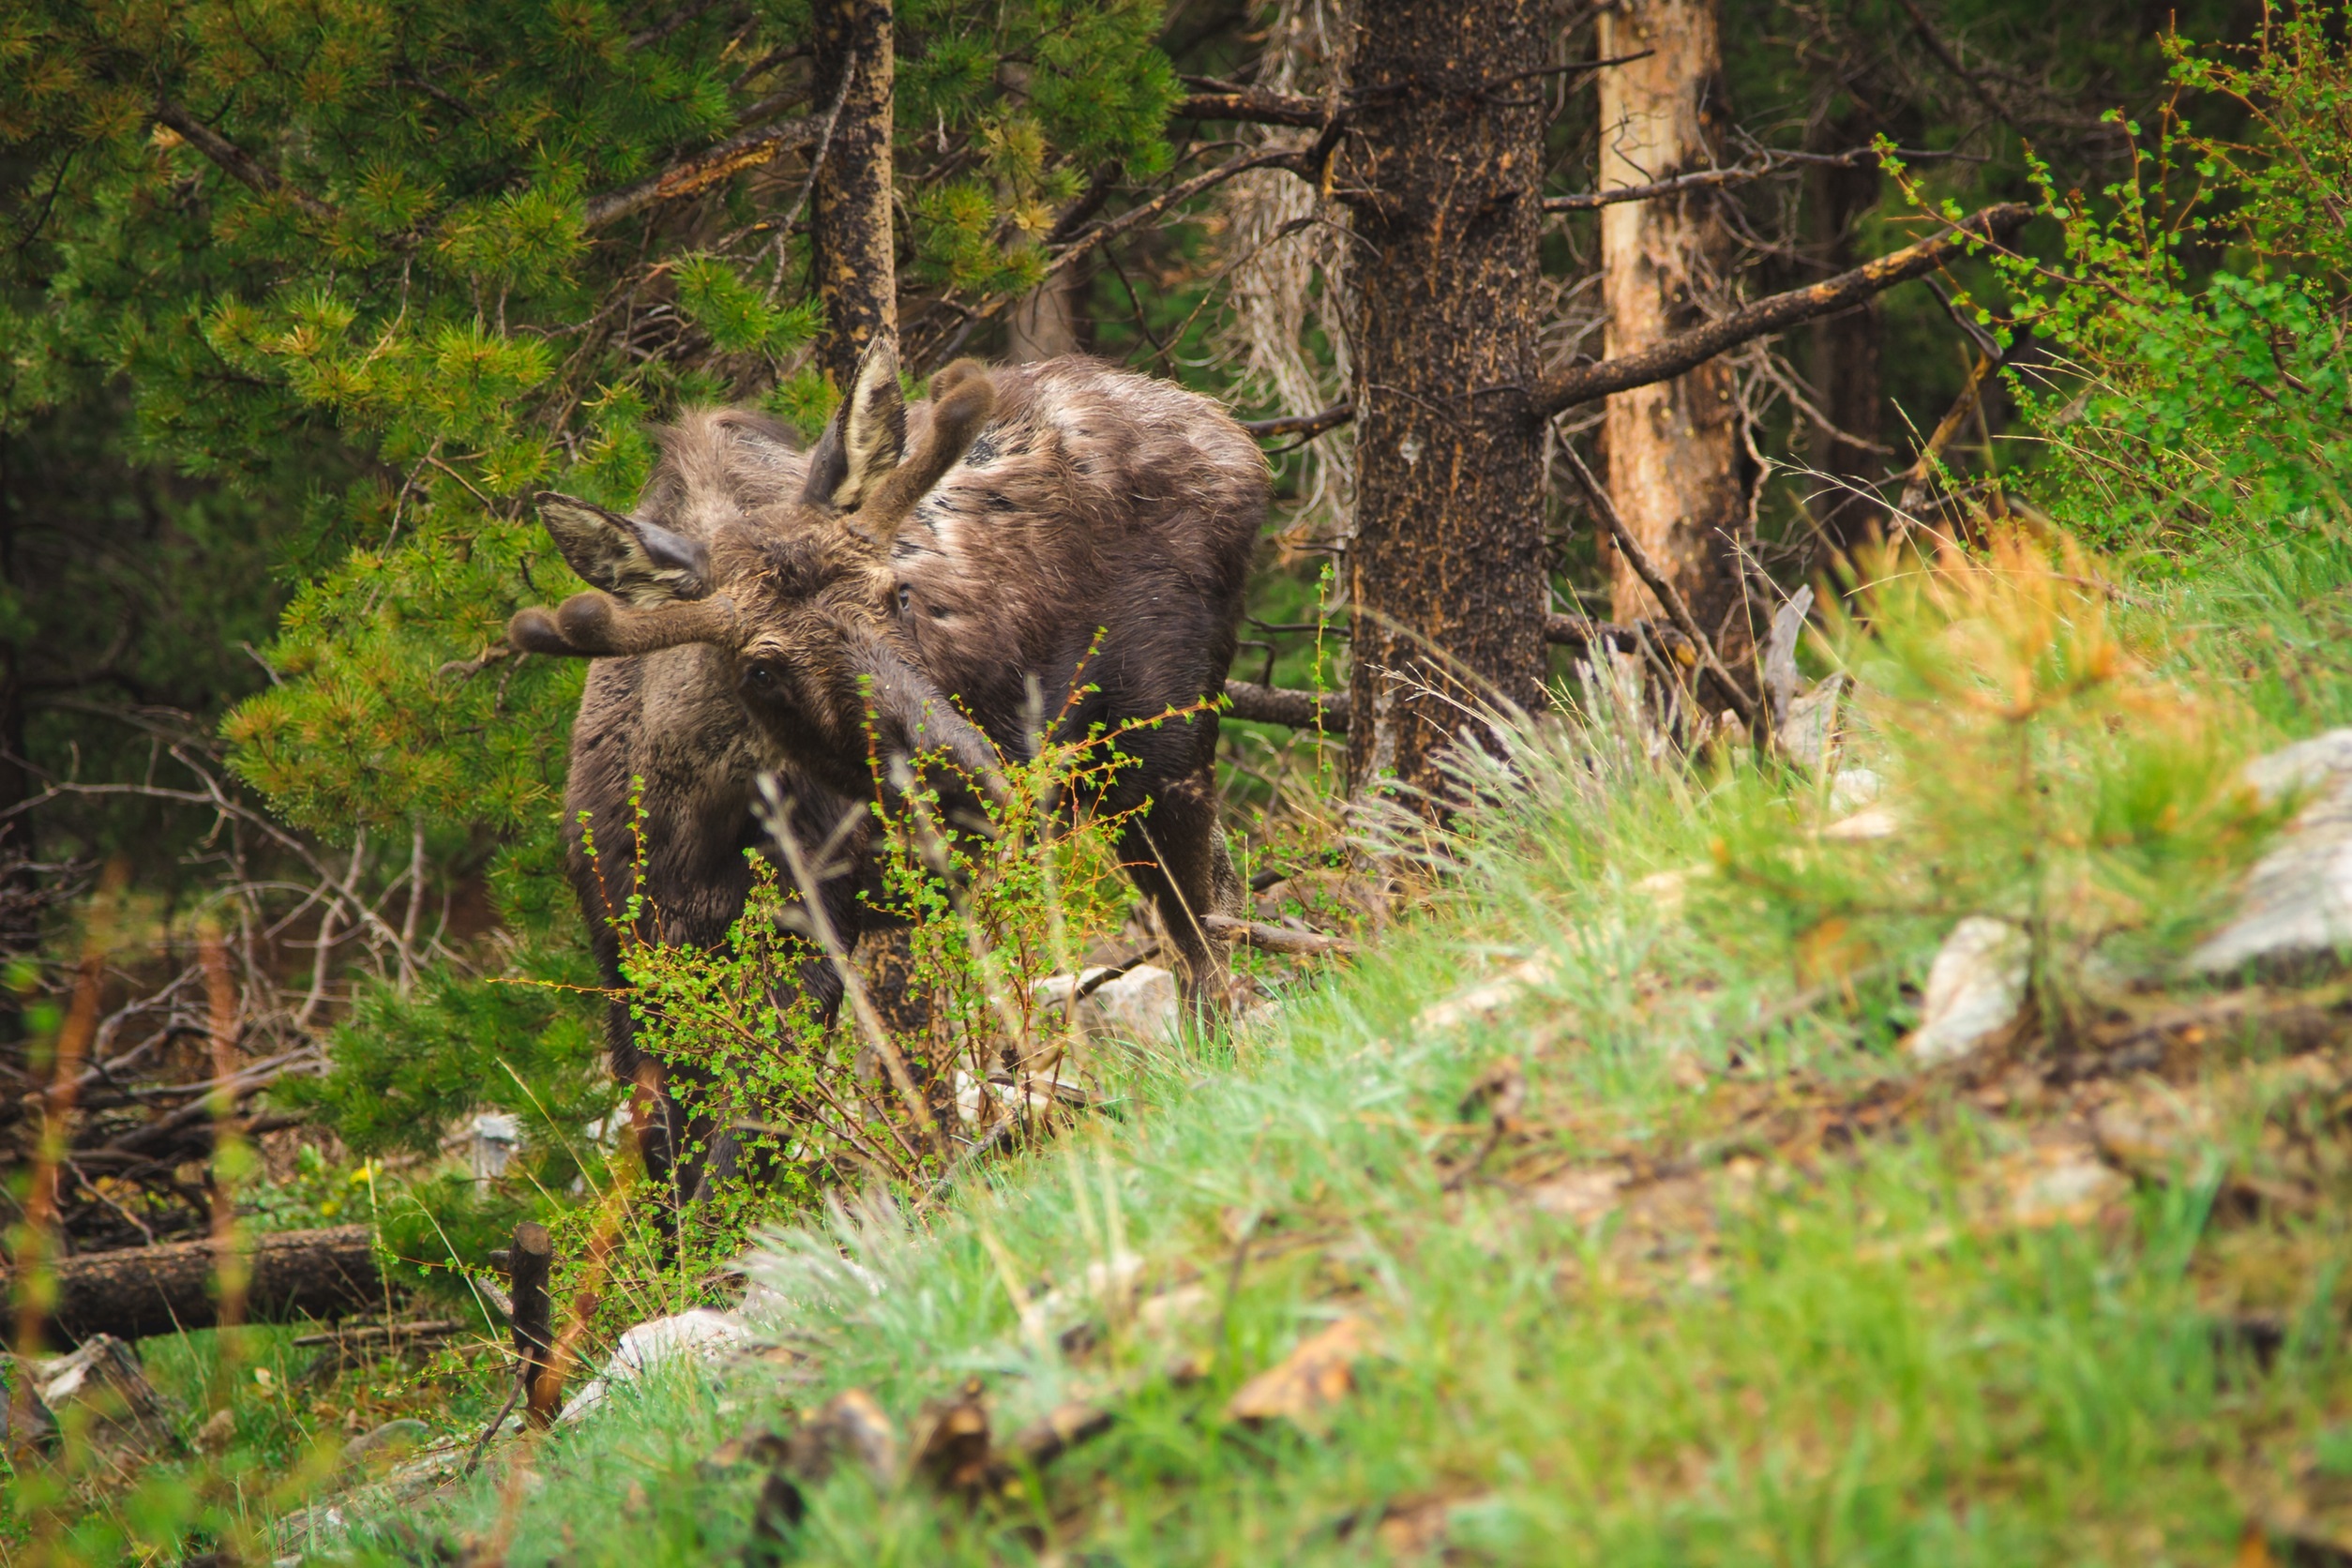
nature, forest, wilderness, animal, wildlife, environment, young, brown, mammal, fauna, calf, moose, trees, woods, woodland